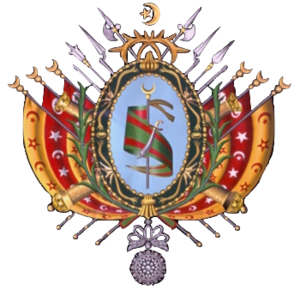
Khelil Bouhageb, né le 27 août 1863 à Tunis et décédé le 8 février 1942 à La Marsa, est un homme politique et réformateur tunisien.
Habib Bourguiba, de son nom complet Habib Ben Ali Bourguiba, né probablement le 3 août 1903 à Monastir et mort le 6 avril 2000 dans la même ville, est un homme d'État tunisien, président de la République entre 1957 et 1987.
Taïeb Djellouli, de son nom complet Mohamed Taïeb Djellouli, né en 1857 et décédé en 1944, est un homme politique tunisien.